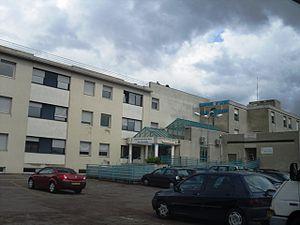
L'hôpital privé d'Athis-Mons (91)
Athis-Mons est une commune française située à douze kilomètres au sud-est de Paris dans le département de l’Essonne en région Île-de-France.